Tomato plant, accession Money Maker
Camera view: horizontal (90 deg, fisheye); turntable rotation: 240 degrees
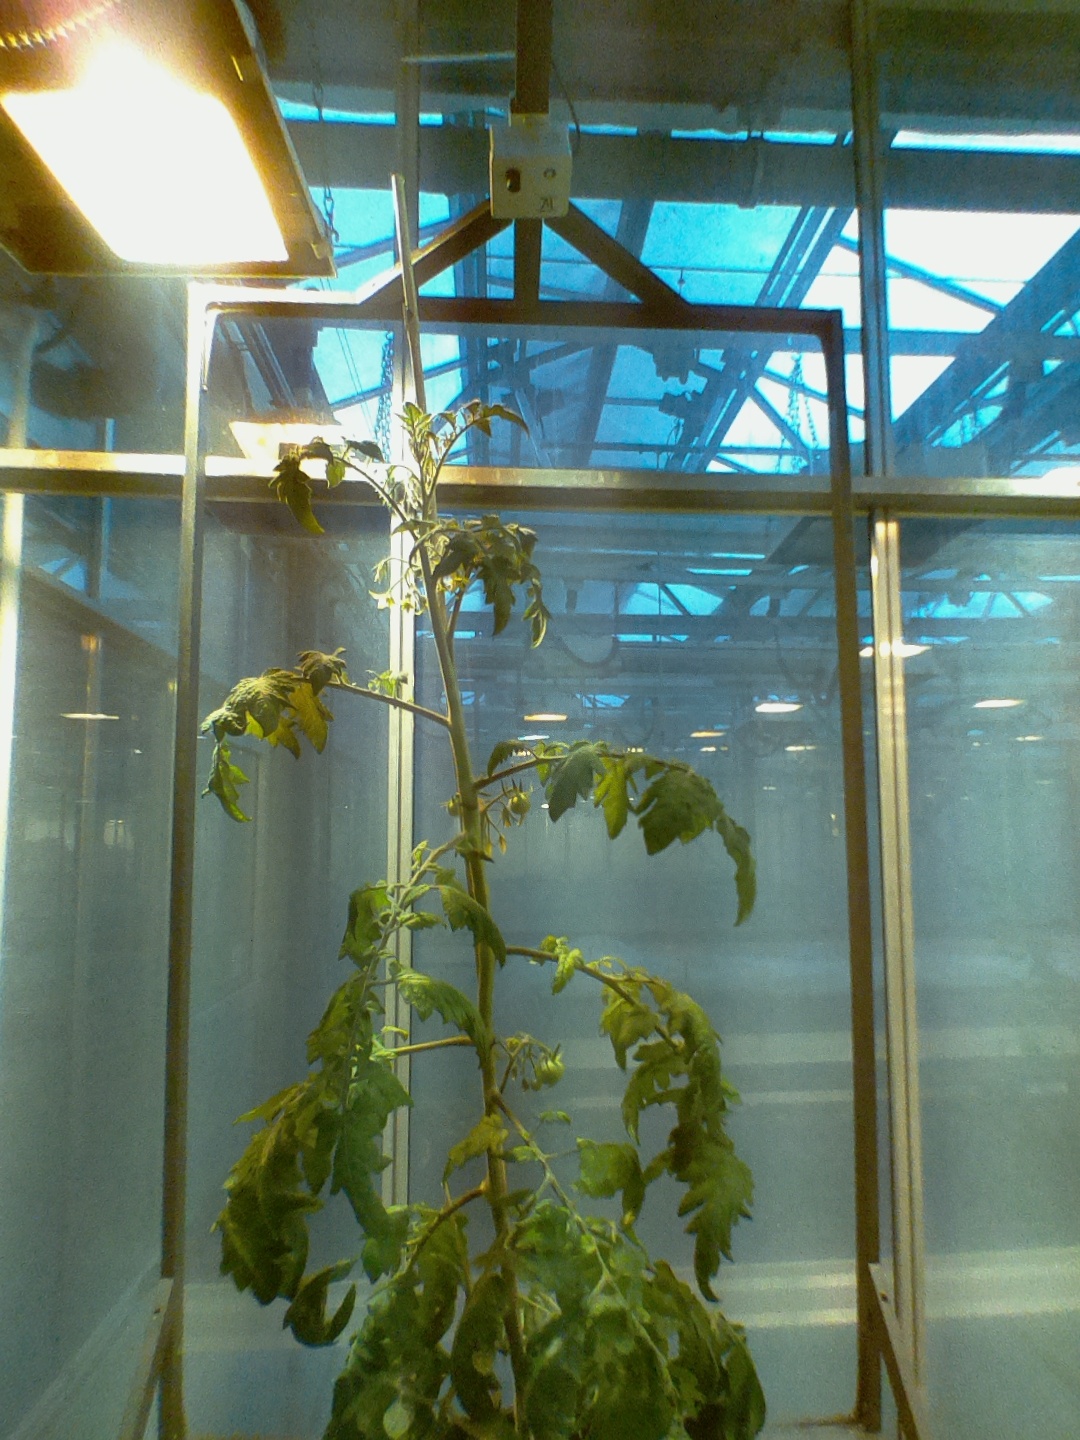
BBCH growth stage 71: 10%-20% of final fruit size